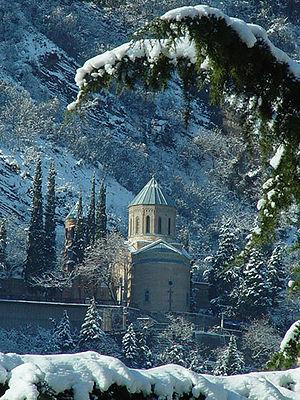
Le tourisme est une composante importante de l'économie de la Géorgie : elle a apporté une contribution au produit intérieur brut du pays de 6,7% en 2015, de 7,1% en 2016, de 6,9% en 2017 et de 7,6% en 2018.
Les Panthéons géorgiens sont au nombre de trois à Tbilissi, Mtatsminda, Didube et Saburtalo.
Le tourisme à Tbilissi constitue l'un des atouts majeurs du tourisme en Géorgie. La métropole caucasienne, appelée Tiflis dans la plupart des langues jusque dans les années 1930, enjambe le fleuve Mtkvari, et est située à un carrefour de communication, orienté d'une part Est-Ouest entre l'Asie et l'Europe, et d'autre part Nord-Sud entre la Russie et l'Iran ; cette situation stratégique lui a valu heurs et malheurs lors des invasions étrangères, mais lui a aussi valu des développements commerciaux et culturels exceptionnels — multi-millénaires — qui imprègnent la vielle ville et constituent une base d'intérêt pour le tourisme contemporain. La partie moderne de la capitale géorgienne, reconstruite depuis une vingtaine d'années, constitue une autre base d'intérêt touristique ; le nouvel aéroport demeure le point d'entrée aérien principal du tourisme en Géorgie, malgré l'essor de Koutaïssi où réside désormais le Parlement et surtout Batoumi sur la mer Noire.
Tbilissi est la capitale de la République de Géorgie, sur les rives de la rivière Koura.